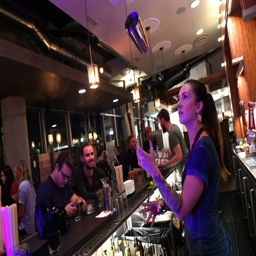
person does some tricks as she mixes drinks takes behind the bar at there ... restaurant .